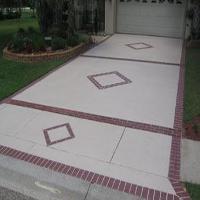
Weather: cloudy or overcast